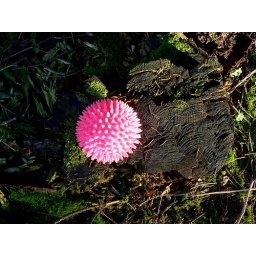
weird pink object we found in the Hilden forest